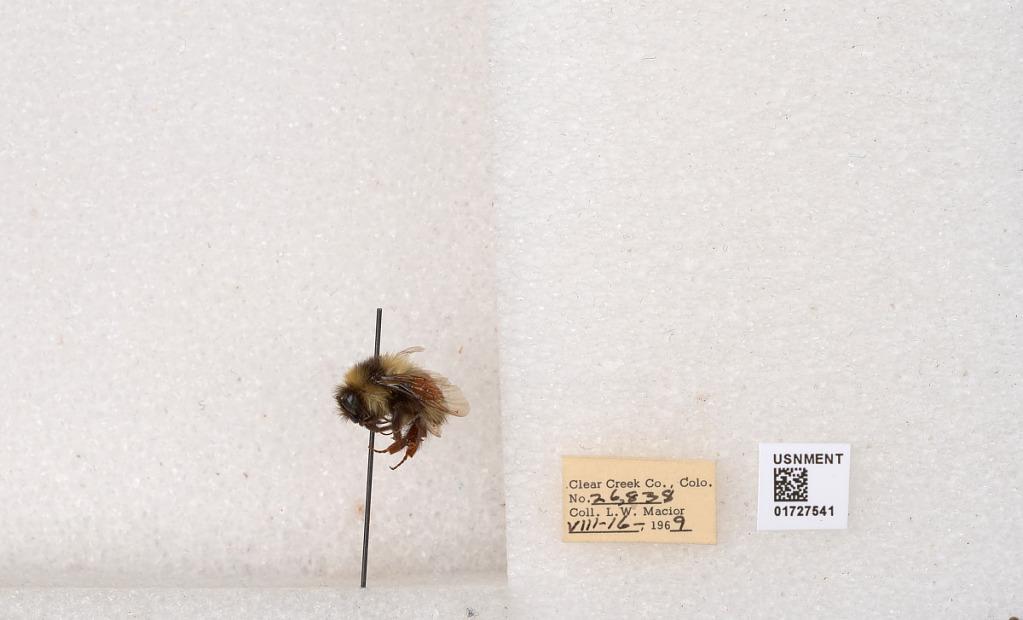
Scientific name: Bombus (Pyrobombus) sylvicola Kirby
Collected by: L. Macior
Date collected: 1969-8-16
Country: United States
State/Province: Colorado
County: Clear Creek
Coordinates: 39.7006, -105.694